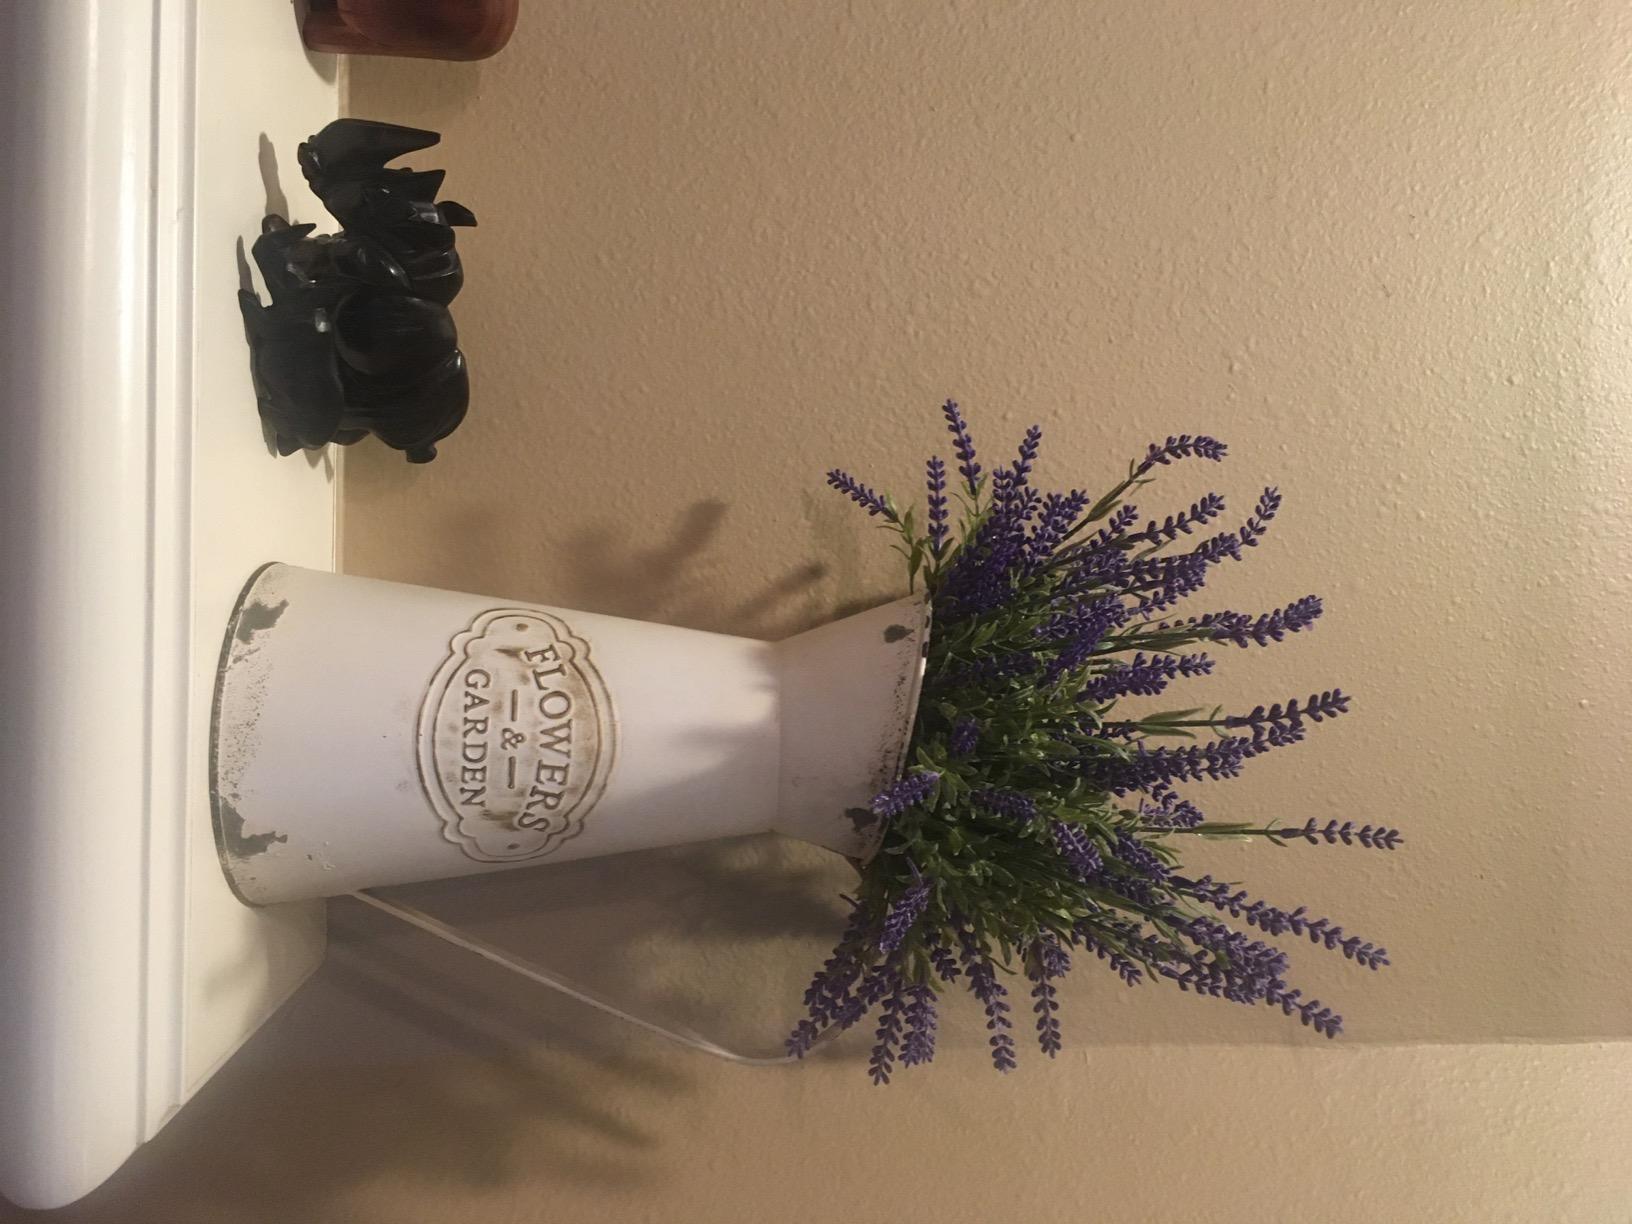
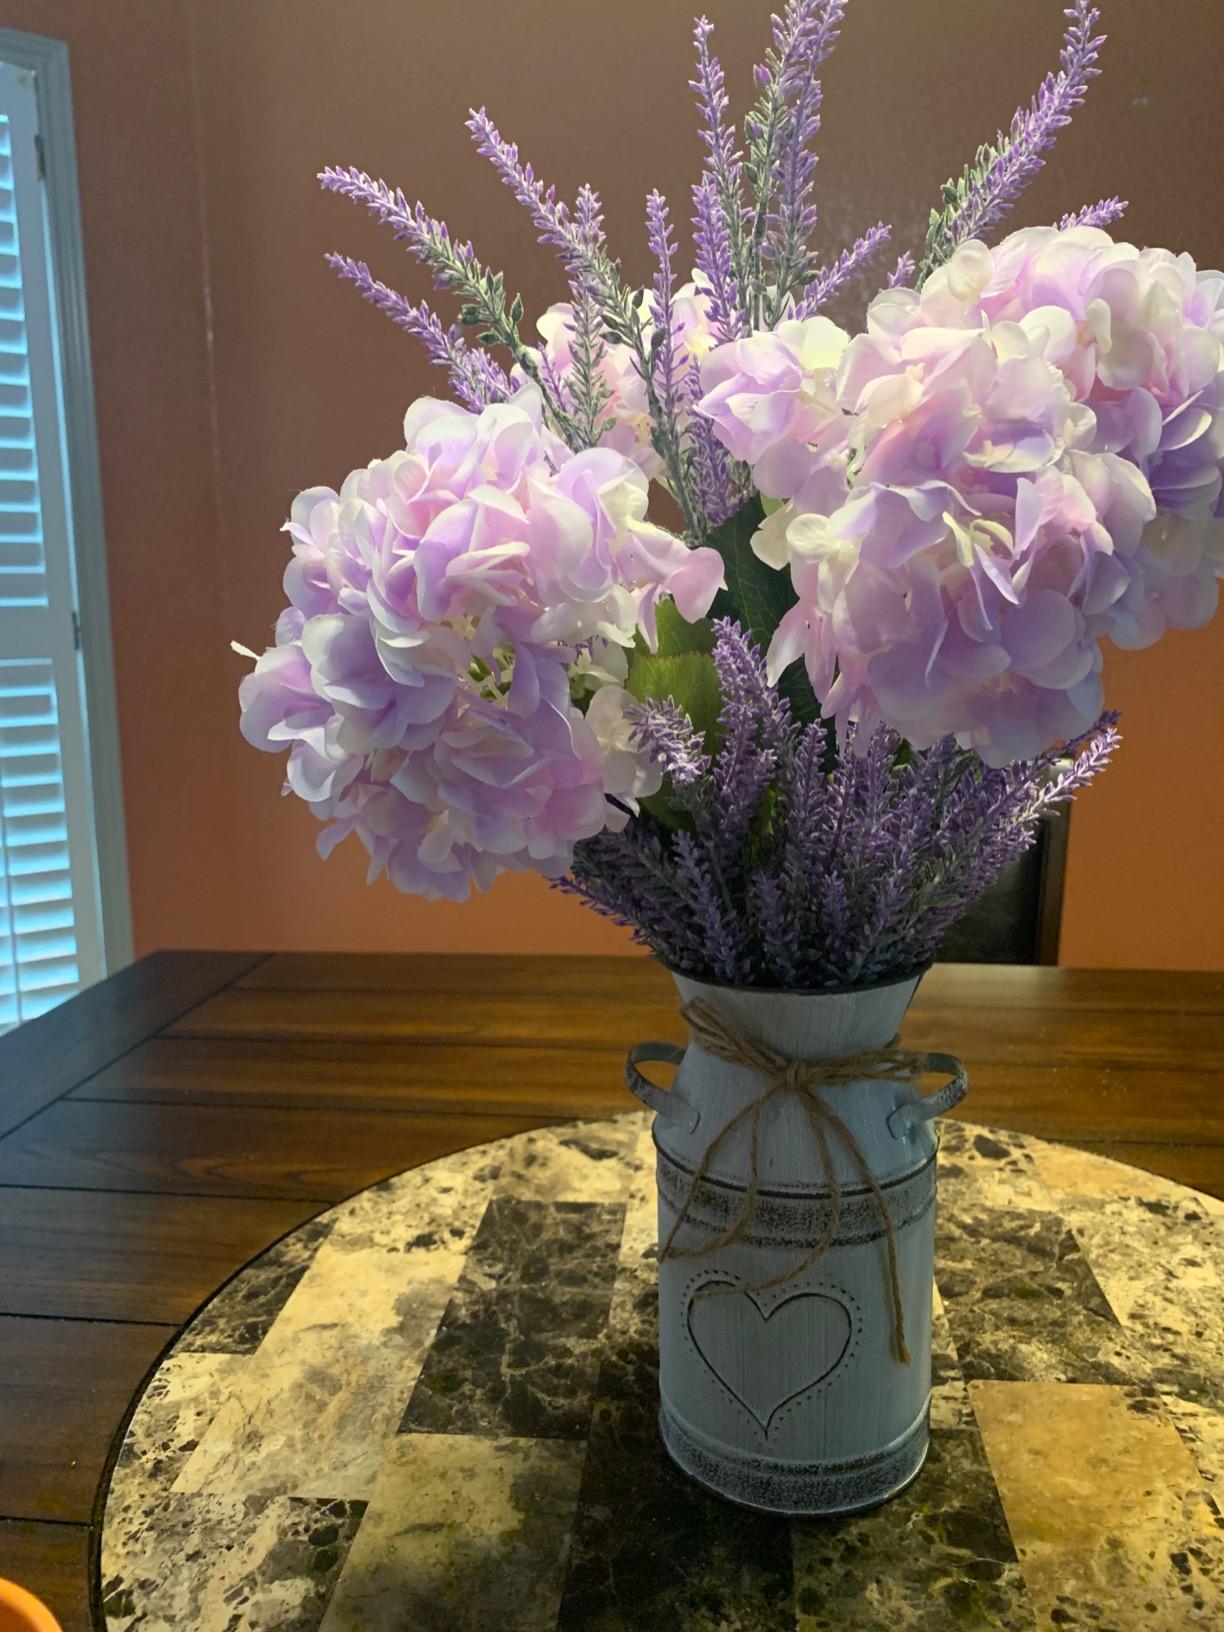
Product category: vase
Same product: no